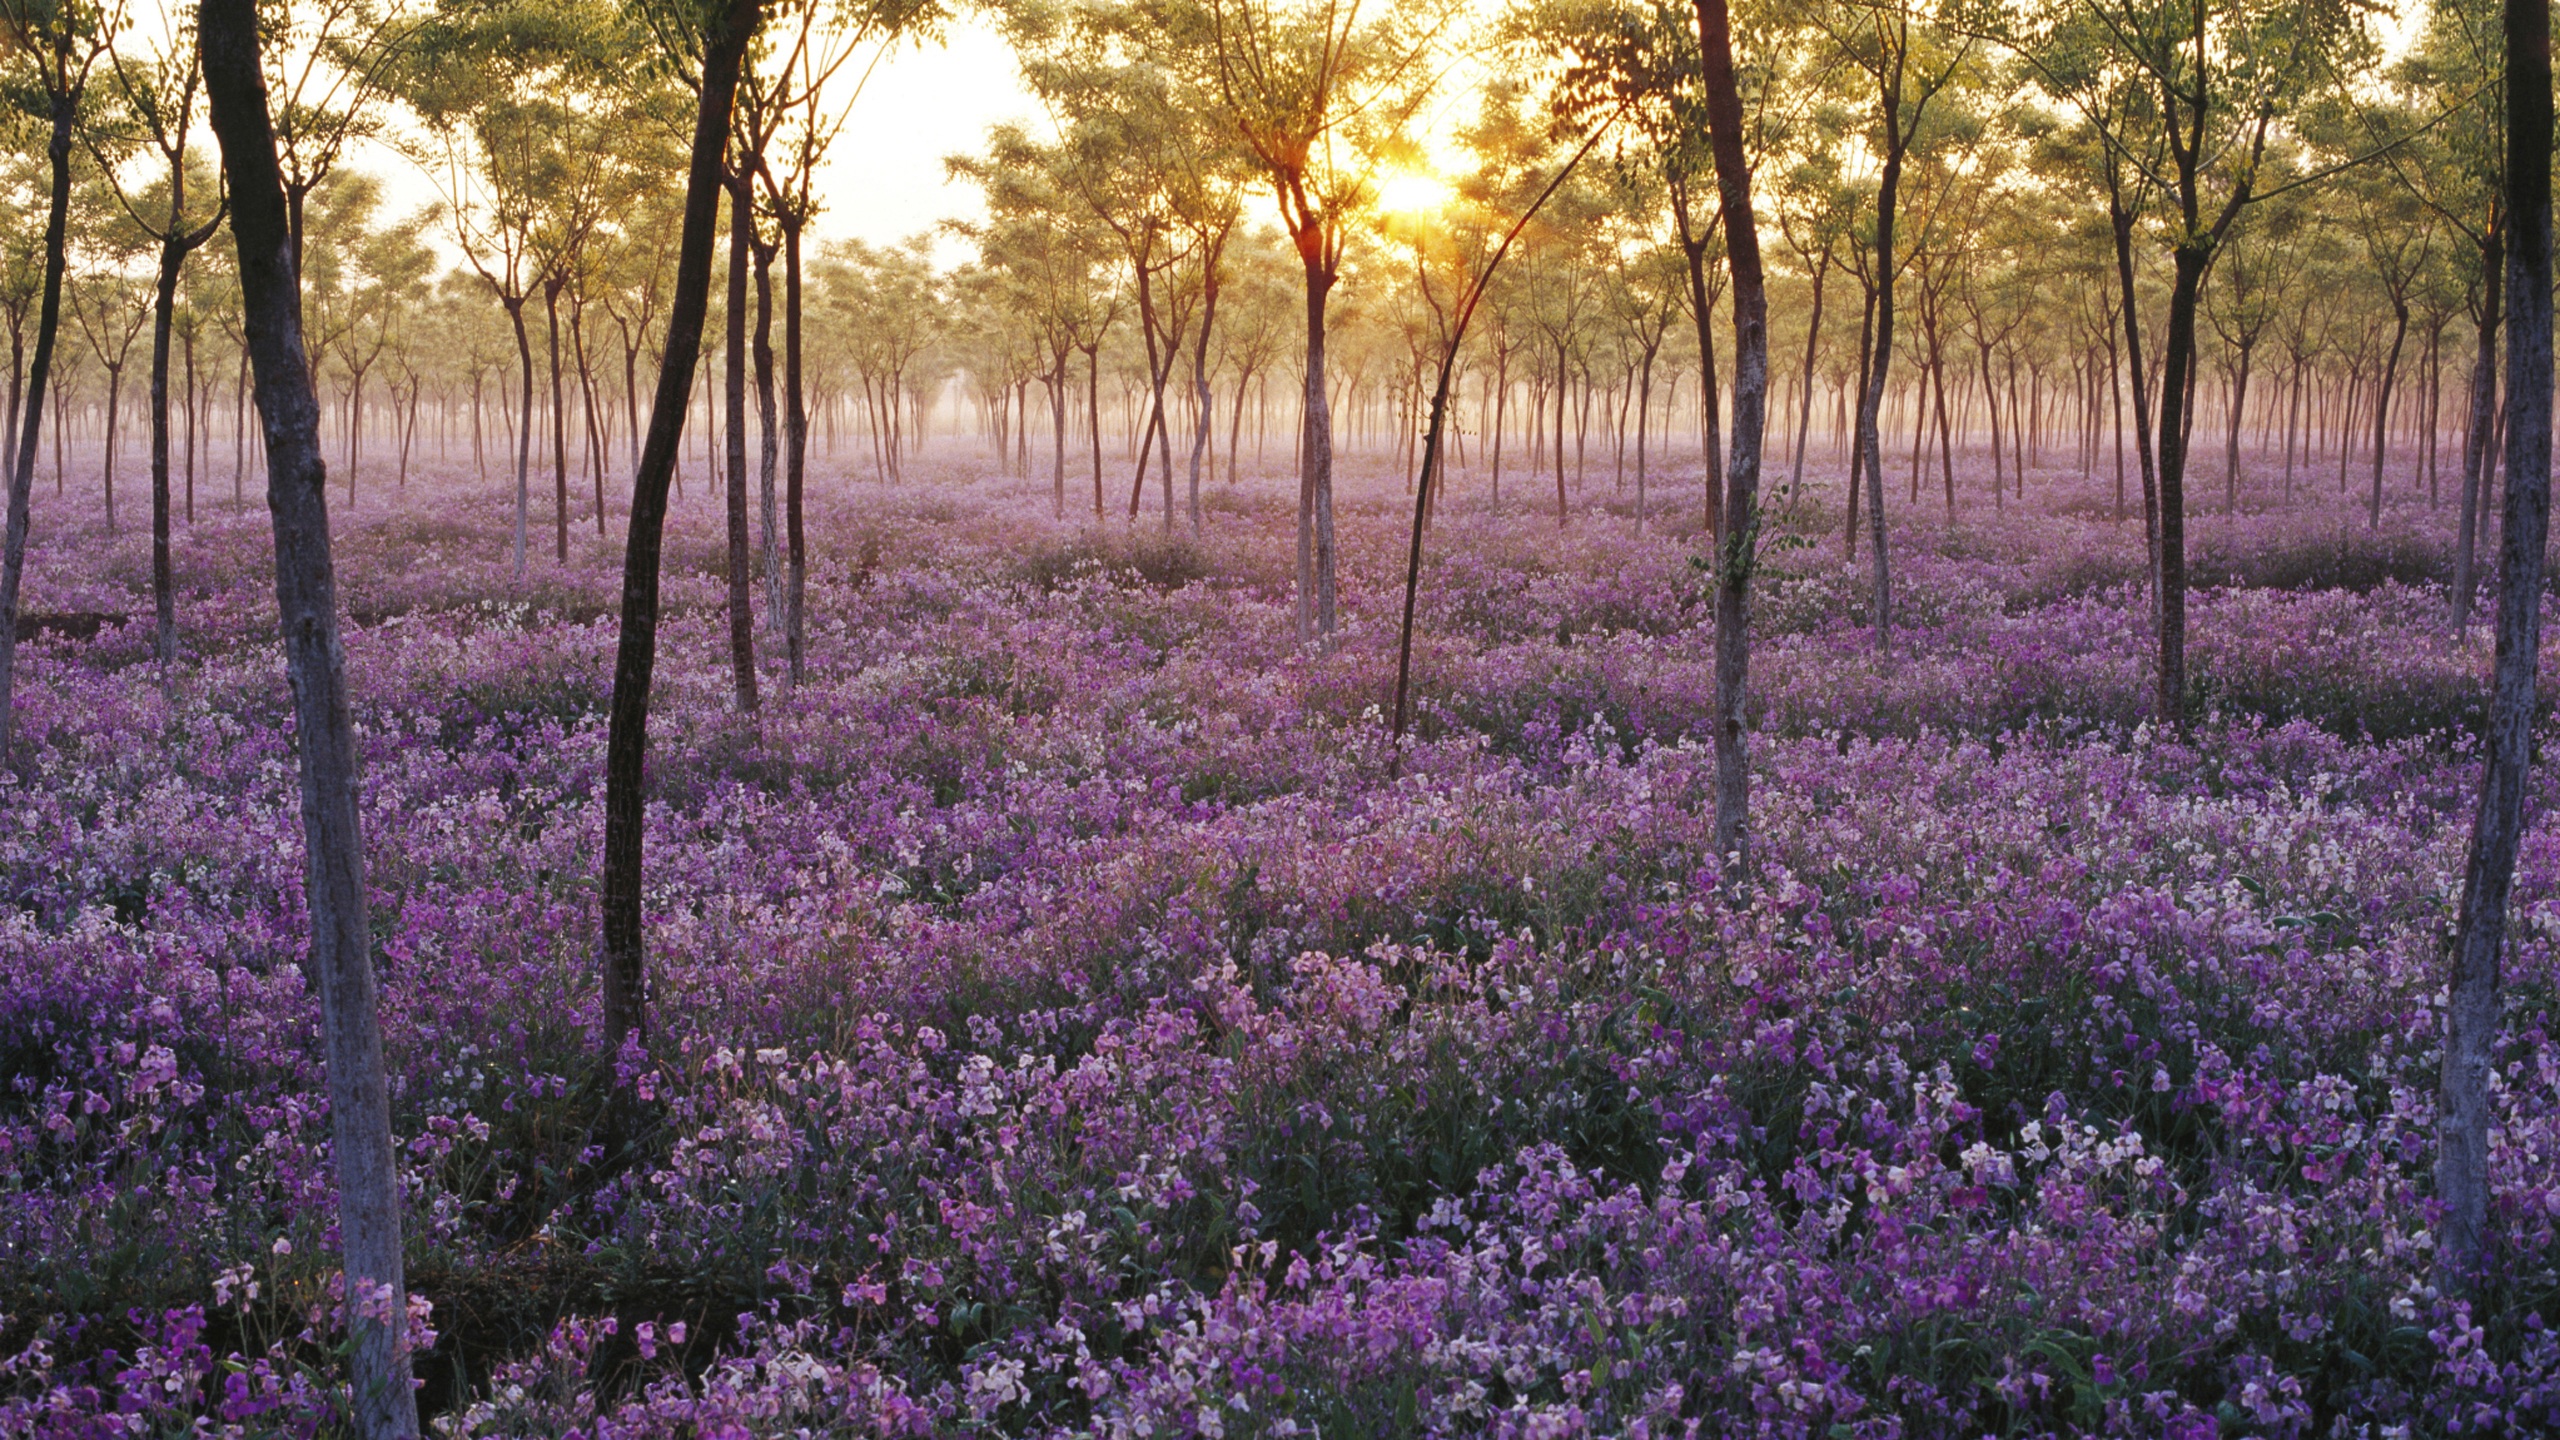
landscape, tree, forest, plant, wood, sun, field, meadow, prairie, sunlight, morning, flower, purple, evening, flora, wildflower, flowers, grassland, woodland, habitat, mood, ecosystem, field of flowers, flowering plant, natural environment